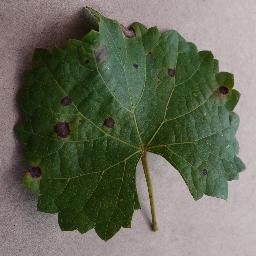
Label: Grape___Black_rot